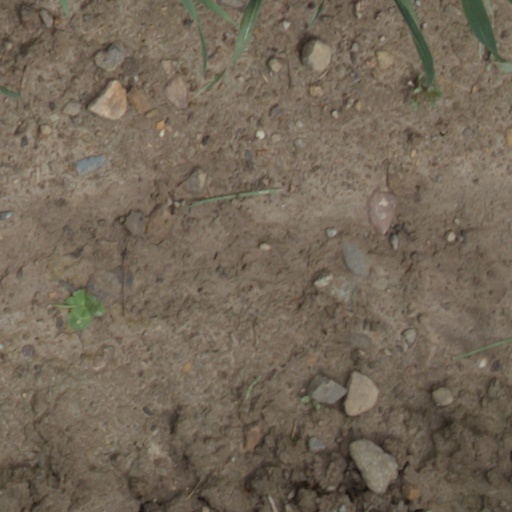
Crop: wheat